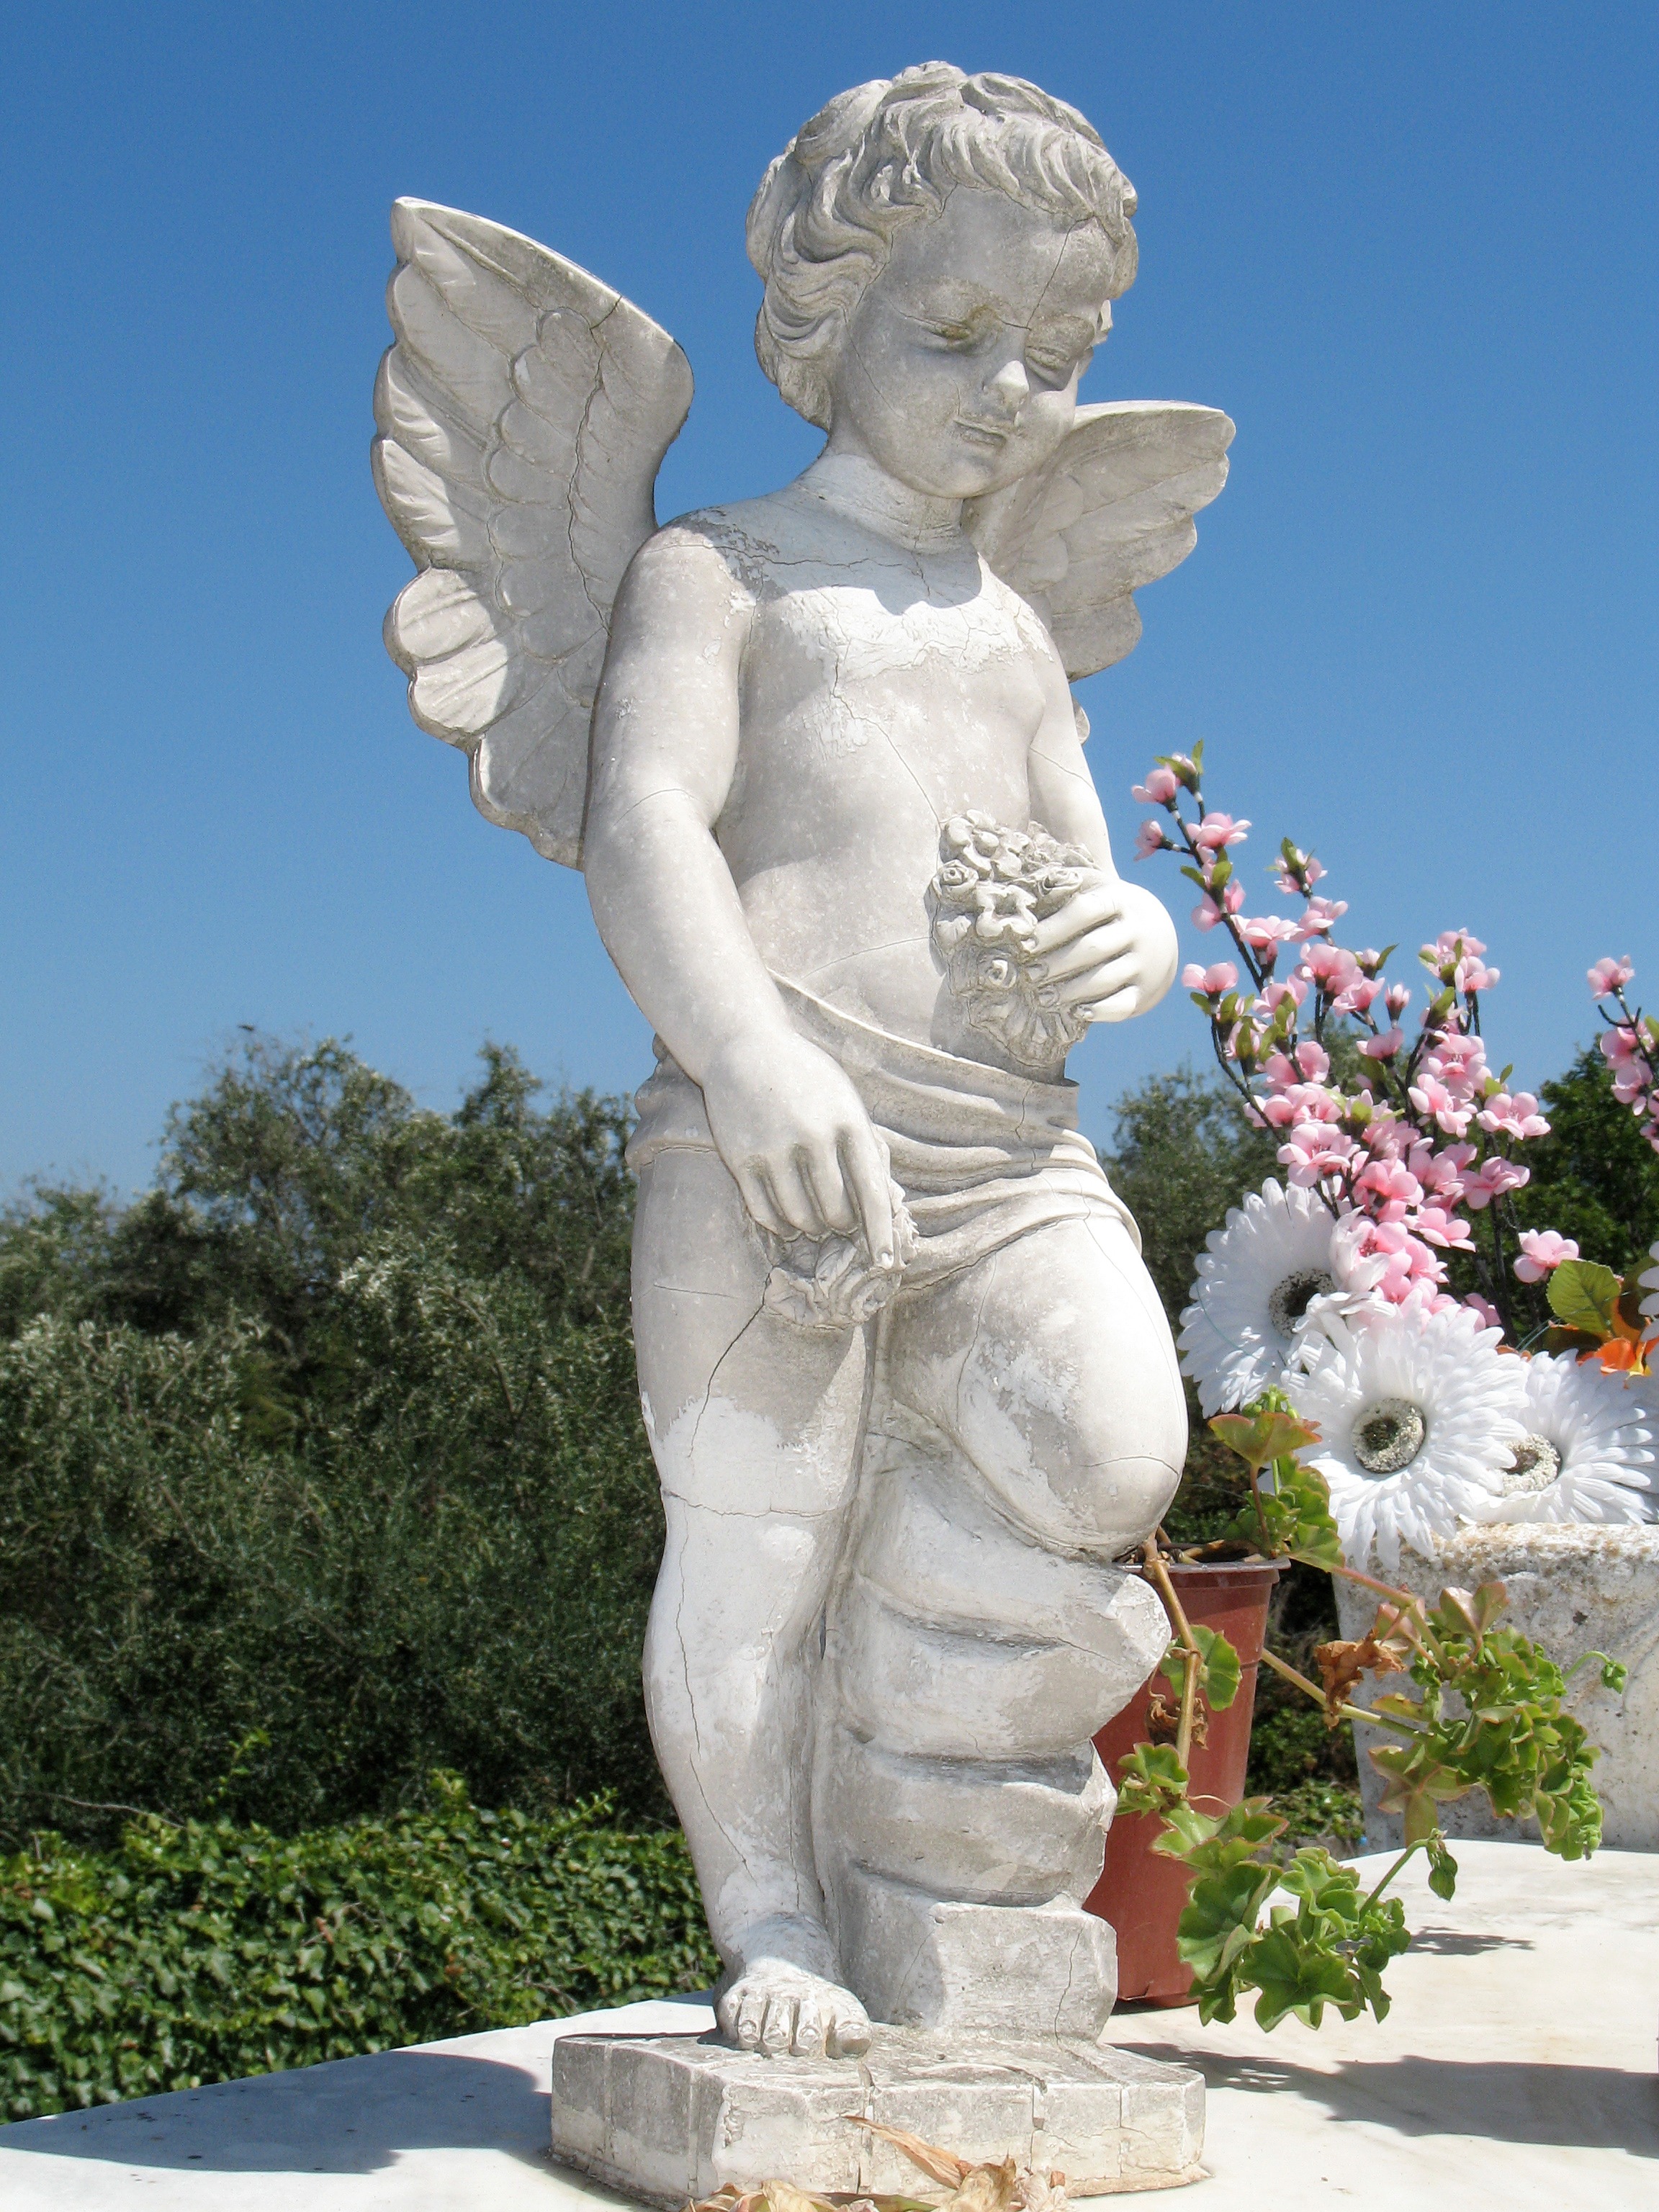
rock, wing, white, stone, monument, statue, religion, cemetery, baby, artwork, sculpture, religious, angel, art, wings, saint, icon, stone carving, classical sculpture